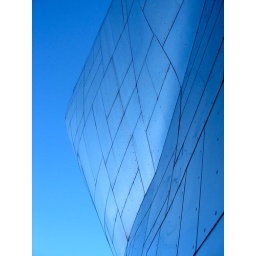
This part of the EMP building in Seattle looks like a section of the sky that hadn't been completely finished.